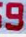
Number: 9